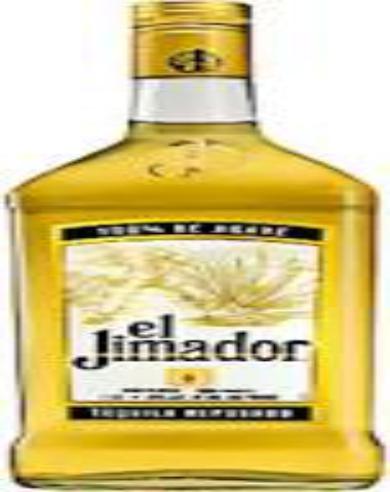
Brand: El Jimador
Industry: Food